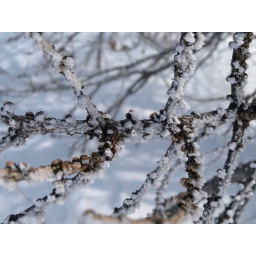
Icicles on the pine tree near Pin Pourri